List of Heroes characters

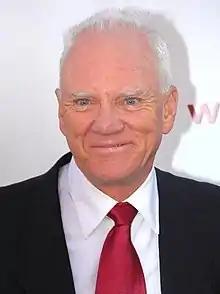
Malcolm McDowell (2007)

Daniel Linderman, portrayed by Malcolm McDowell, has the ability to heal the injuries and illnesses of living organisms; this includes healing the "scars" created by mental manipulation, thereby allowing him to restore lost memories and remove implanted thoughts. He served in the U.S. Army with Arthur Petrelli, whom he ended up healing from the brink of death, in the Vietnam War under the code name "Austin". After the war, Daniel found himself living a nomadic, solitary existence. Though he occasionally drowned his sorrows in alcohol, nothing eased the pain of his war memories. Then he met Linda Tavara, whom he thought he could trust his secret with, but he ended up killing her in self-defense; Linda's list led him to reunite with Arthur. He eventually became a reputed mobster, and founder of Linderman Corporation under the guidance of Adam Monroe. He acts as one of the main villains of "Genesis" before being killed by D. L. Hawkins for threatening his family. In the "spirit walk" of "Villains", it is revealed that Arthur was the one who ordered Nathan's accident, not Linderman and that Linderman was disturbed by Arthur's treatment of his wife. Despite his evil ways, Linderman still possessed a shred of decency inside him and healed the damage done to Angela's mind so she'd know the truth about what Arthur was doing.